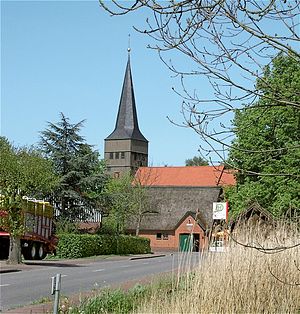
Haselau
Bymidten med Dreikönigskirche
Haselau er en by og en kommune i det nordlige Tyskland, beliggende i Amt Haseldorf under Kreis Pinneberg. Kreis Pinneberg ligger i den sydlige del af delstaten Slesvig-Holsten.